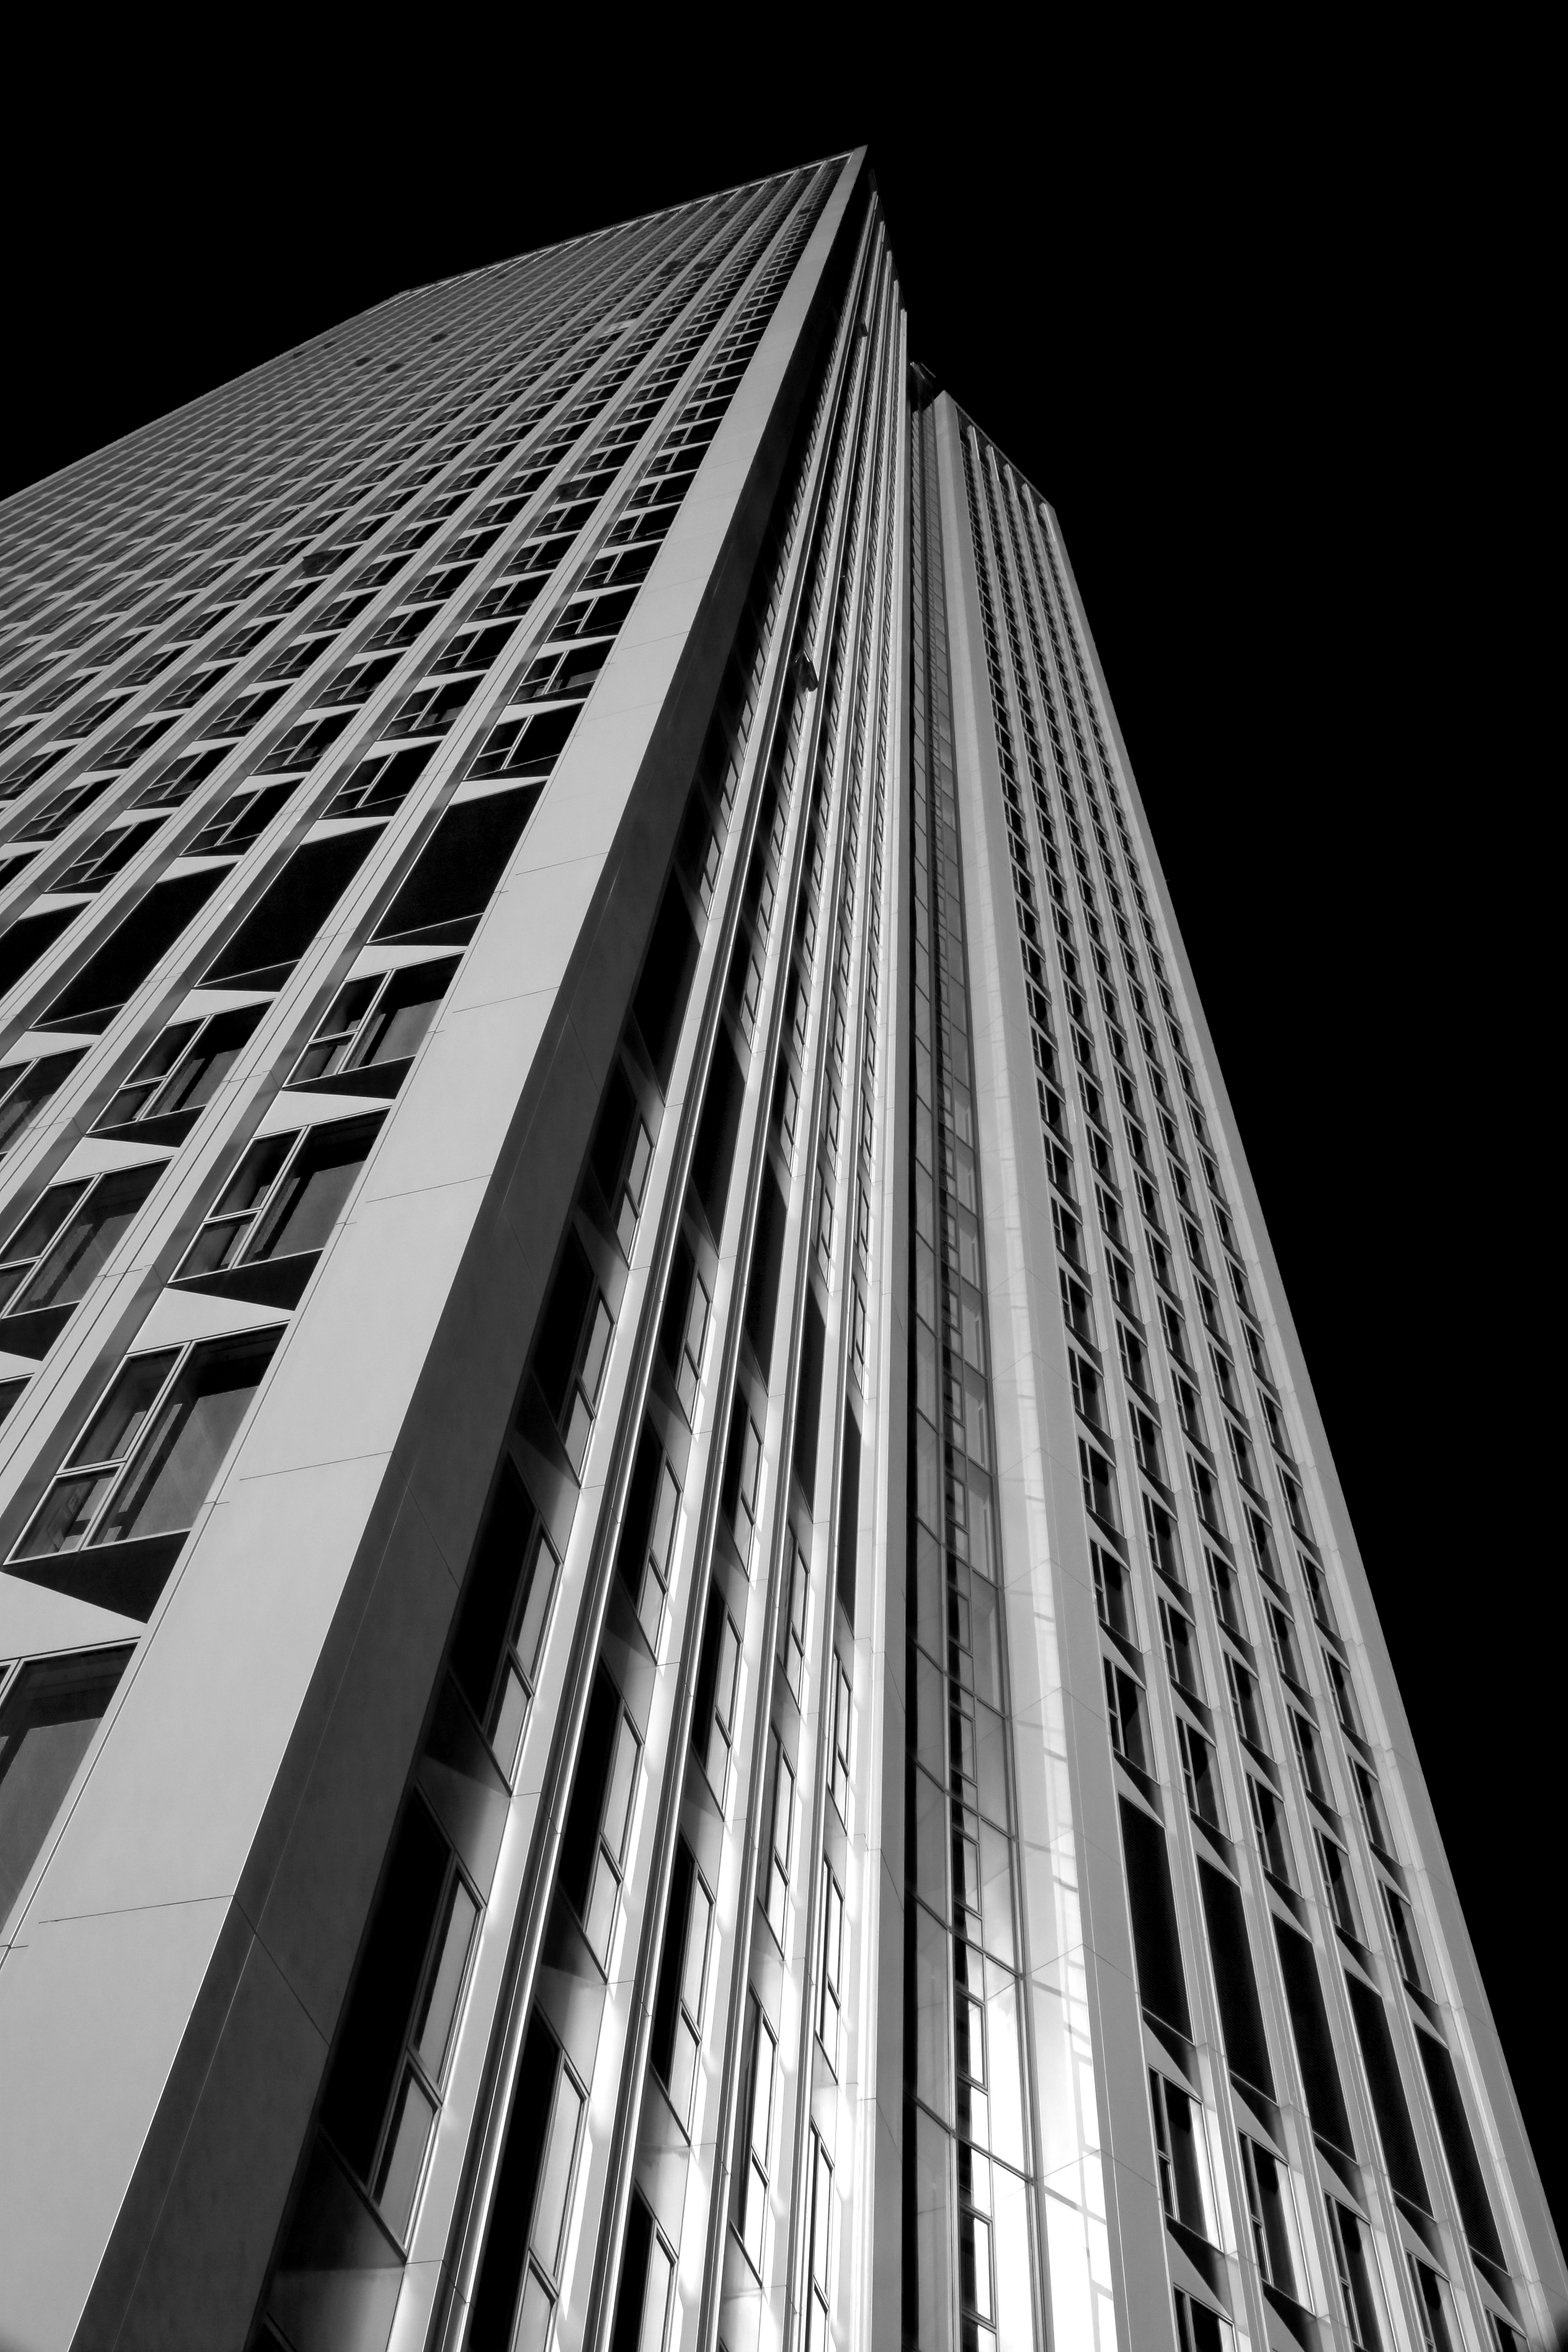
outdoor, light, black and white, architecture, sky, sun, skyline, window, building, skyscraper, cityscape, dark, europe, line, landmark, facade, monochrome, tower block, bw, blackandwhite, blackwhite, windows, symmetry, stadt, europa, germany, deutschland, alemania, allemagne, licht, fenster, sw, schwarzweiss, deutsch, schwarzweis, front, gebude, shape, headquarters, himmel, frankfurtmain, frankfurtammain, frankfurtam, frankfurtamain, francfort, germania, hesse, hassia, hessen, einfarbig, architektur, fassade, wolkenkratzer, hochhaus, abstrakt, minimalismus, schrfentiefe, schwarzerhintergrund, frankfurt, symmetrie, muster, diagonale, infrastruktur, linien, geometrisch, textur, sonnenlicht, geman, fotorahmen, gebudekomplex, gebudestruktur, metropolis, monochrome photography, metropolitan area, brutalist architecture